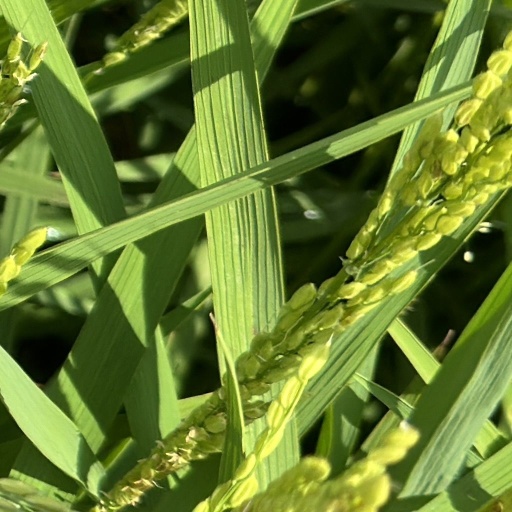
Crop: rice